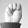
ASL letter: M